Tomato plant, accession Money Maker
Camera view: vertical (180 deg); turntable rotation: 30 degrees
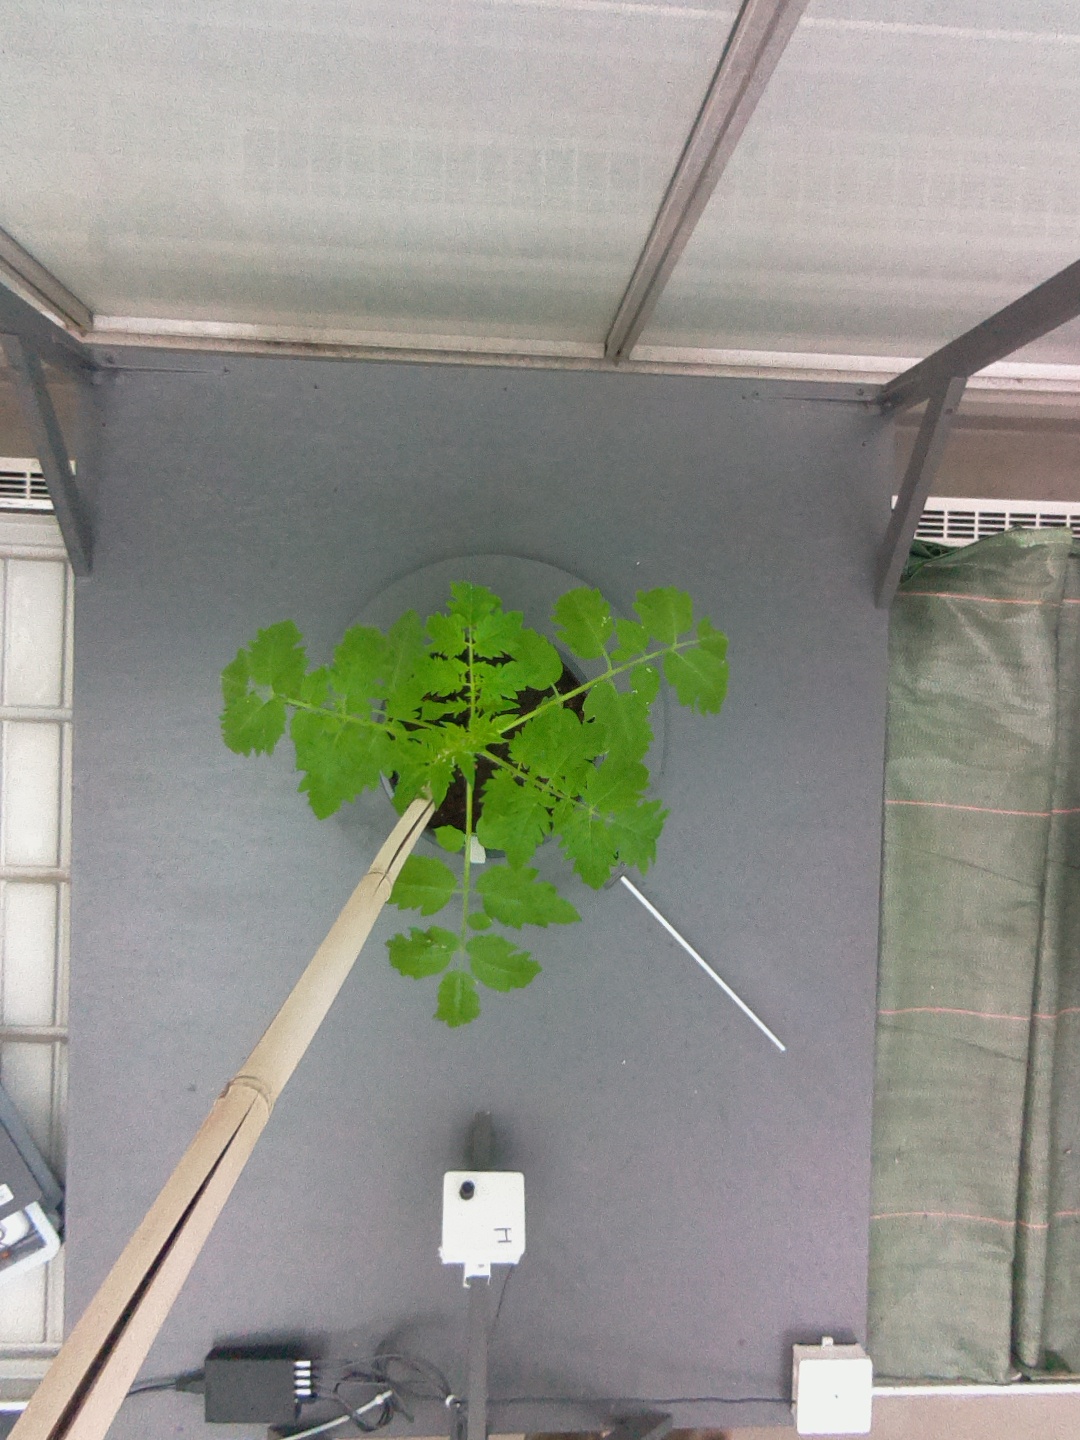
BBCH growth stage 13: 6 of true leaves visible